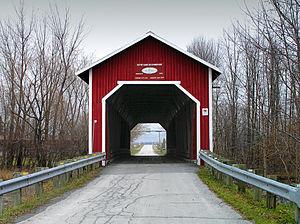
Le pont de Des Rivières est un pont couvert qui franchit la rivière aux Brochets à Notre-Dame-de-Stanbridge au Québec au Canada, près du hameau de Malmaison. Il est le seul pont authentique ayant un treillis de type Howe au Québec. Il est aussi remarquable de par ses culées en pierre et son parement en planches verticales à couvre-joints.